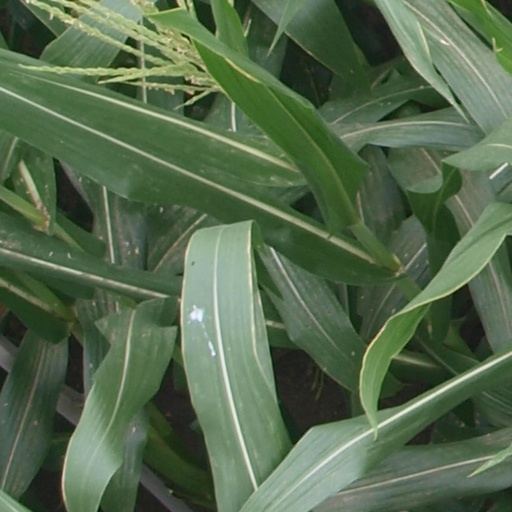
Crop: maize; corn